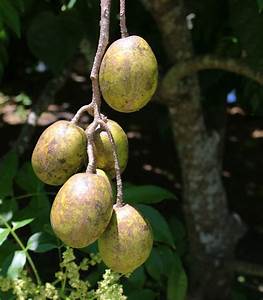
Label: others